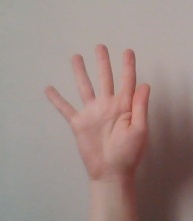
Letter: sheen